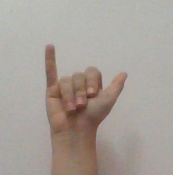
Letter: ya